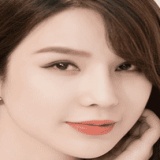
diễn viên Diệp Lâm Anh